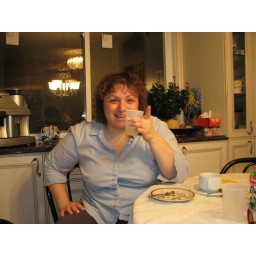
wine in a plastic cup - we're classy!